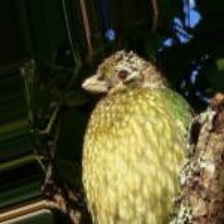
Species: SPOTTED CATBIRD
Scientific name: AILUROEDUS MACULOSUS